Sylvester Manor

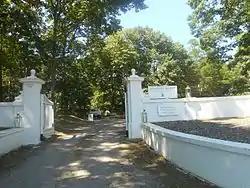
The gateway to Sylvester Manor

Sylvester Manor is a historic manor on Shelter Island in Suffolk County, New York, USA.